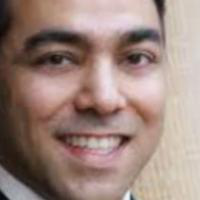
Age group: age 41-55